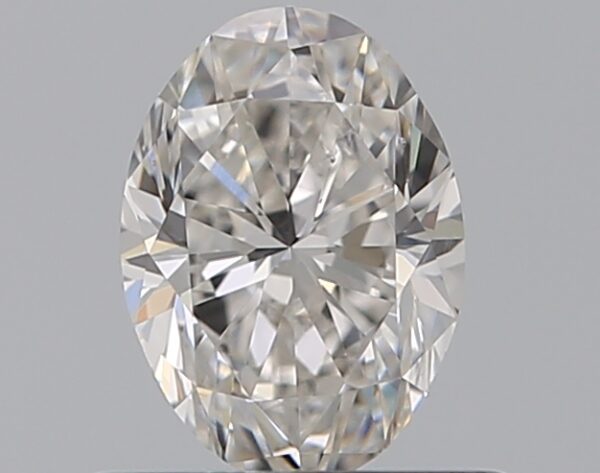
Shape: oval
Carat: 0.5
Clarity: VS2
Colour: F
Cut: VG
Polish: EX
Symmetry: GD
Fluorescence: N
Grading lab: GIA
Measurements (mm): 6.07 x 4.39 x 2.87